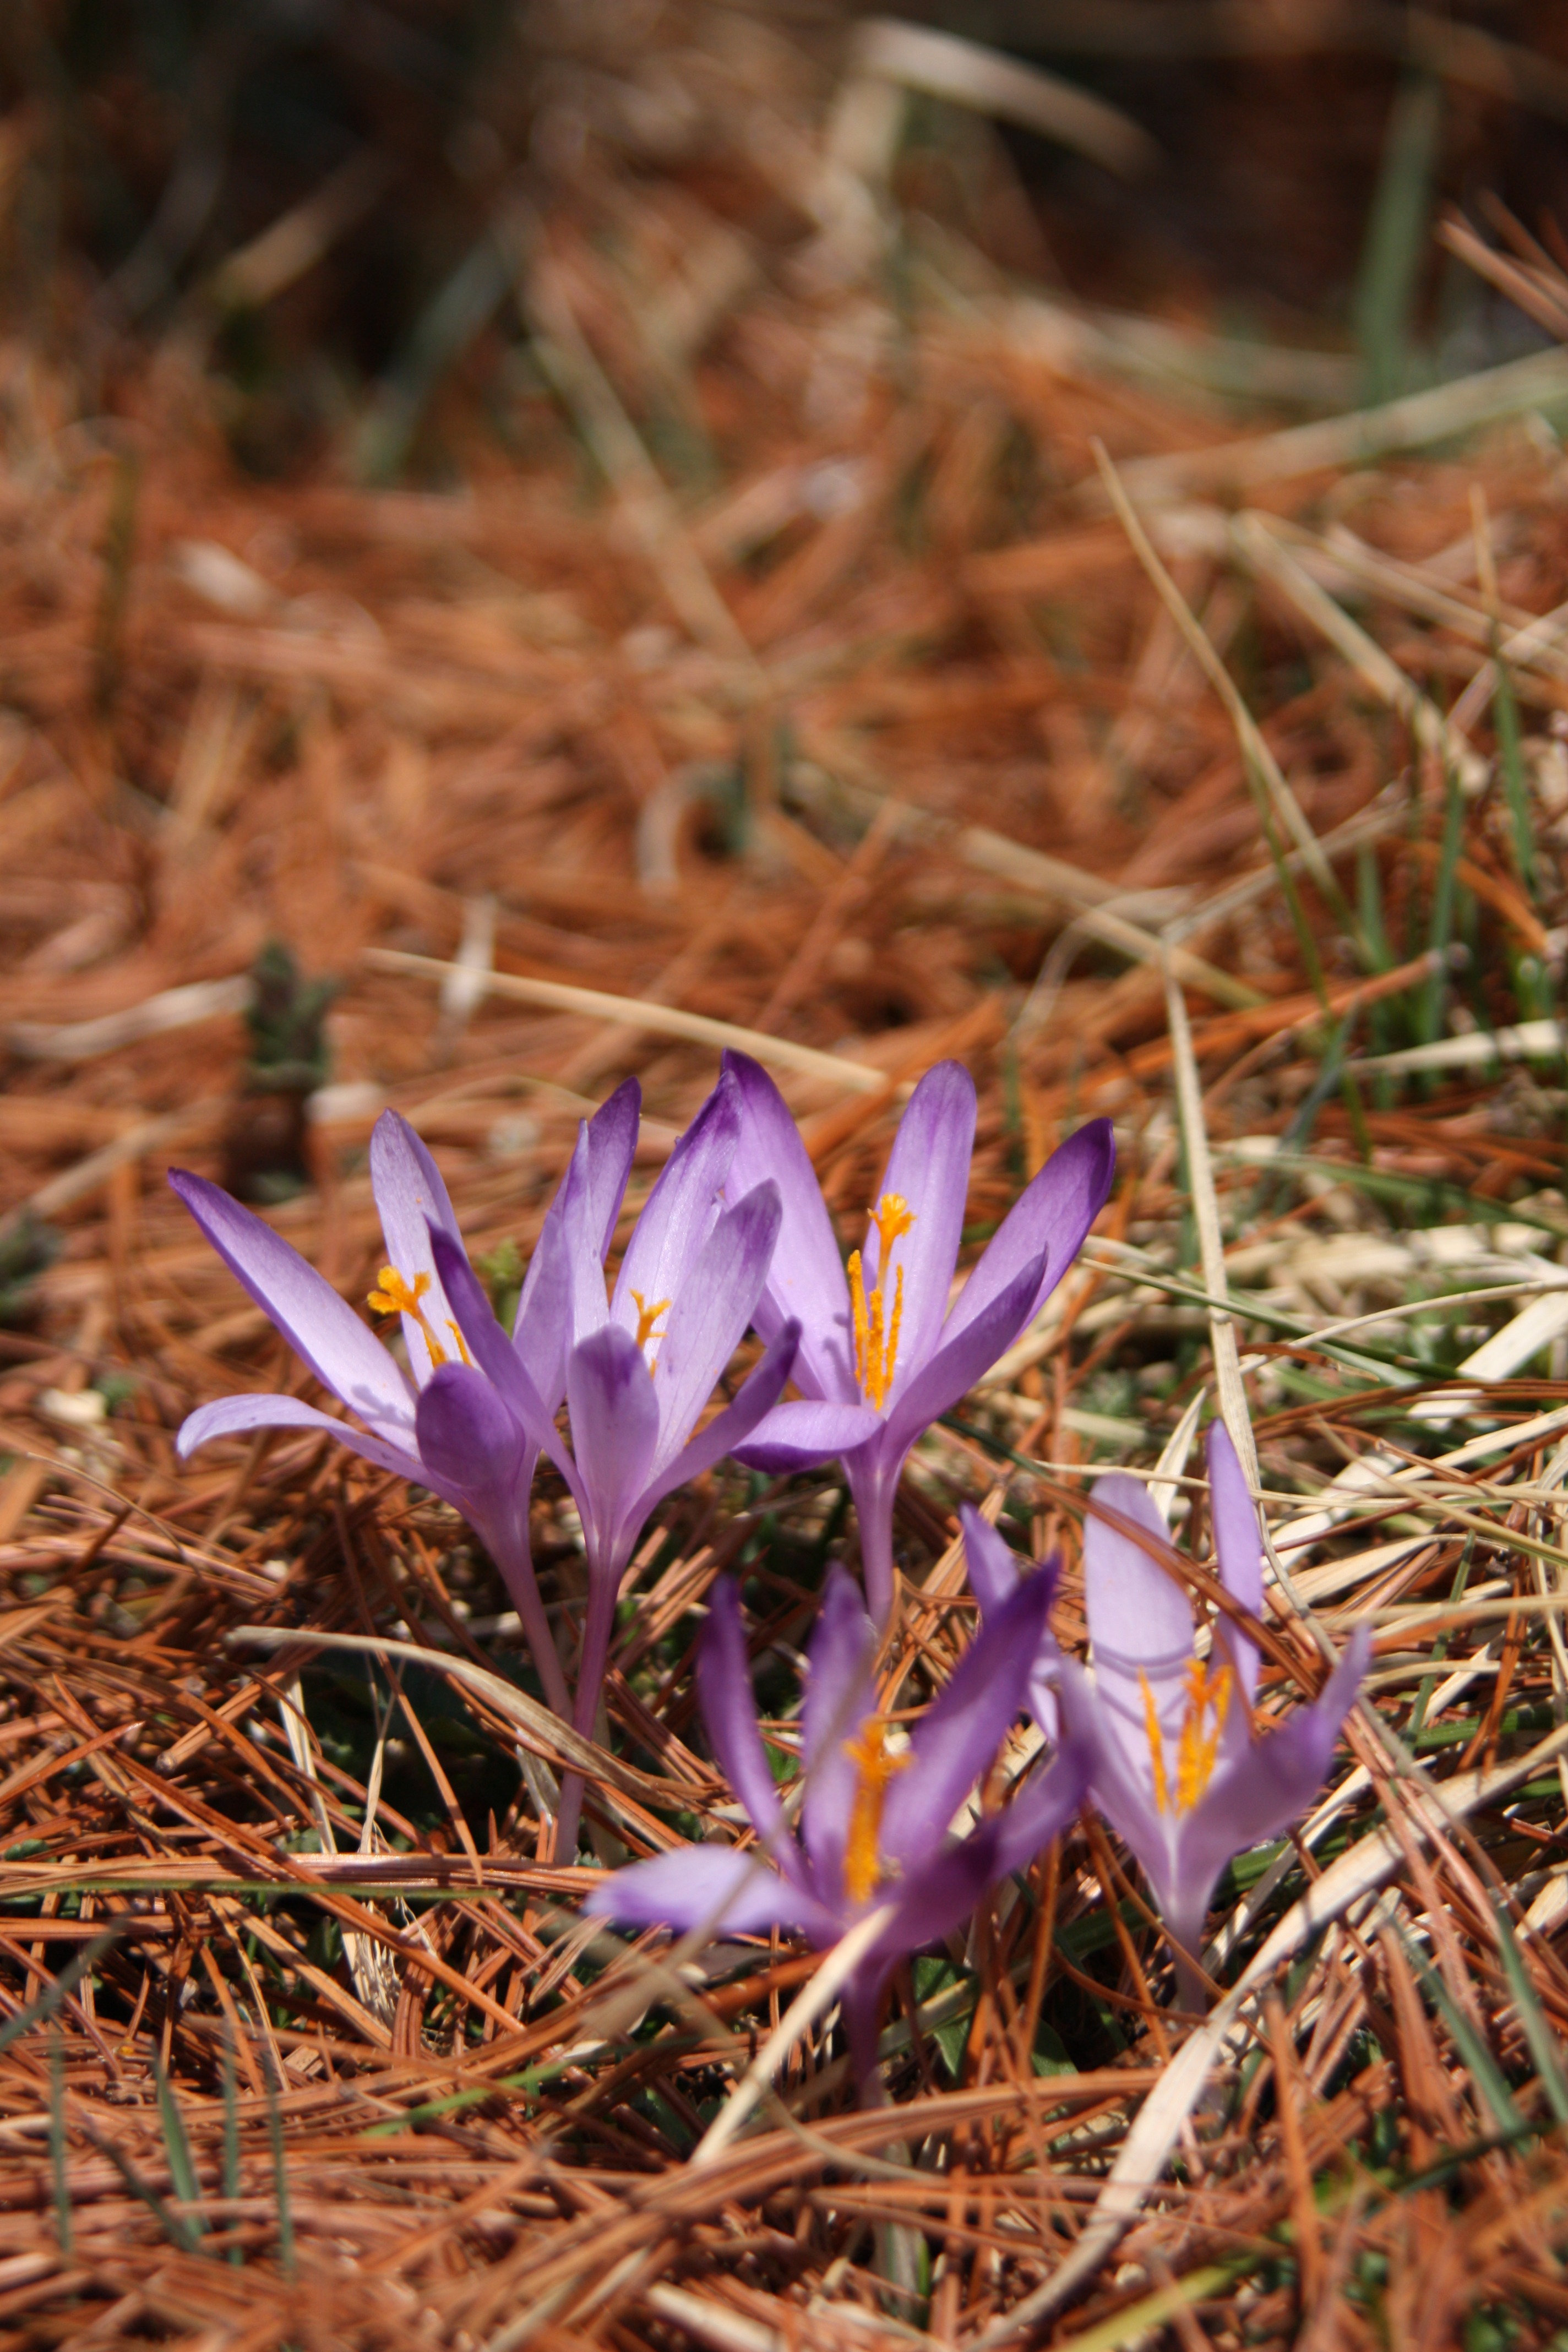
nature, grass, plant, sunlight, leaf, flower, purple, summer, spring, autumn, botany, flora, season, life, florist, wildflower, mountains, eye, crocus, woodland, macro photography, slovakia, flowering plant, land plant, iris family, fawn lily